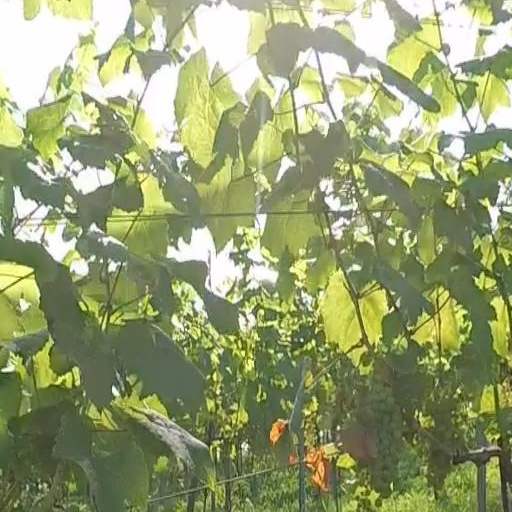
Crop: grape